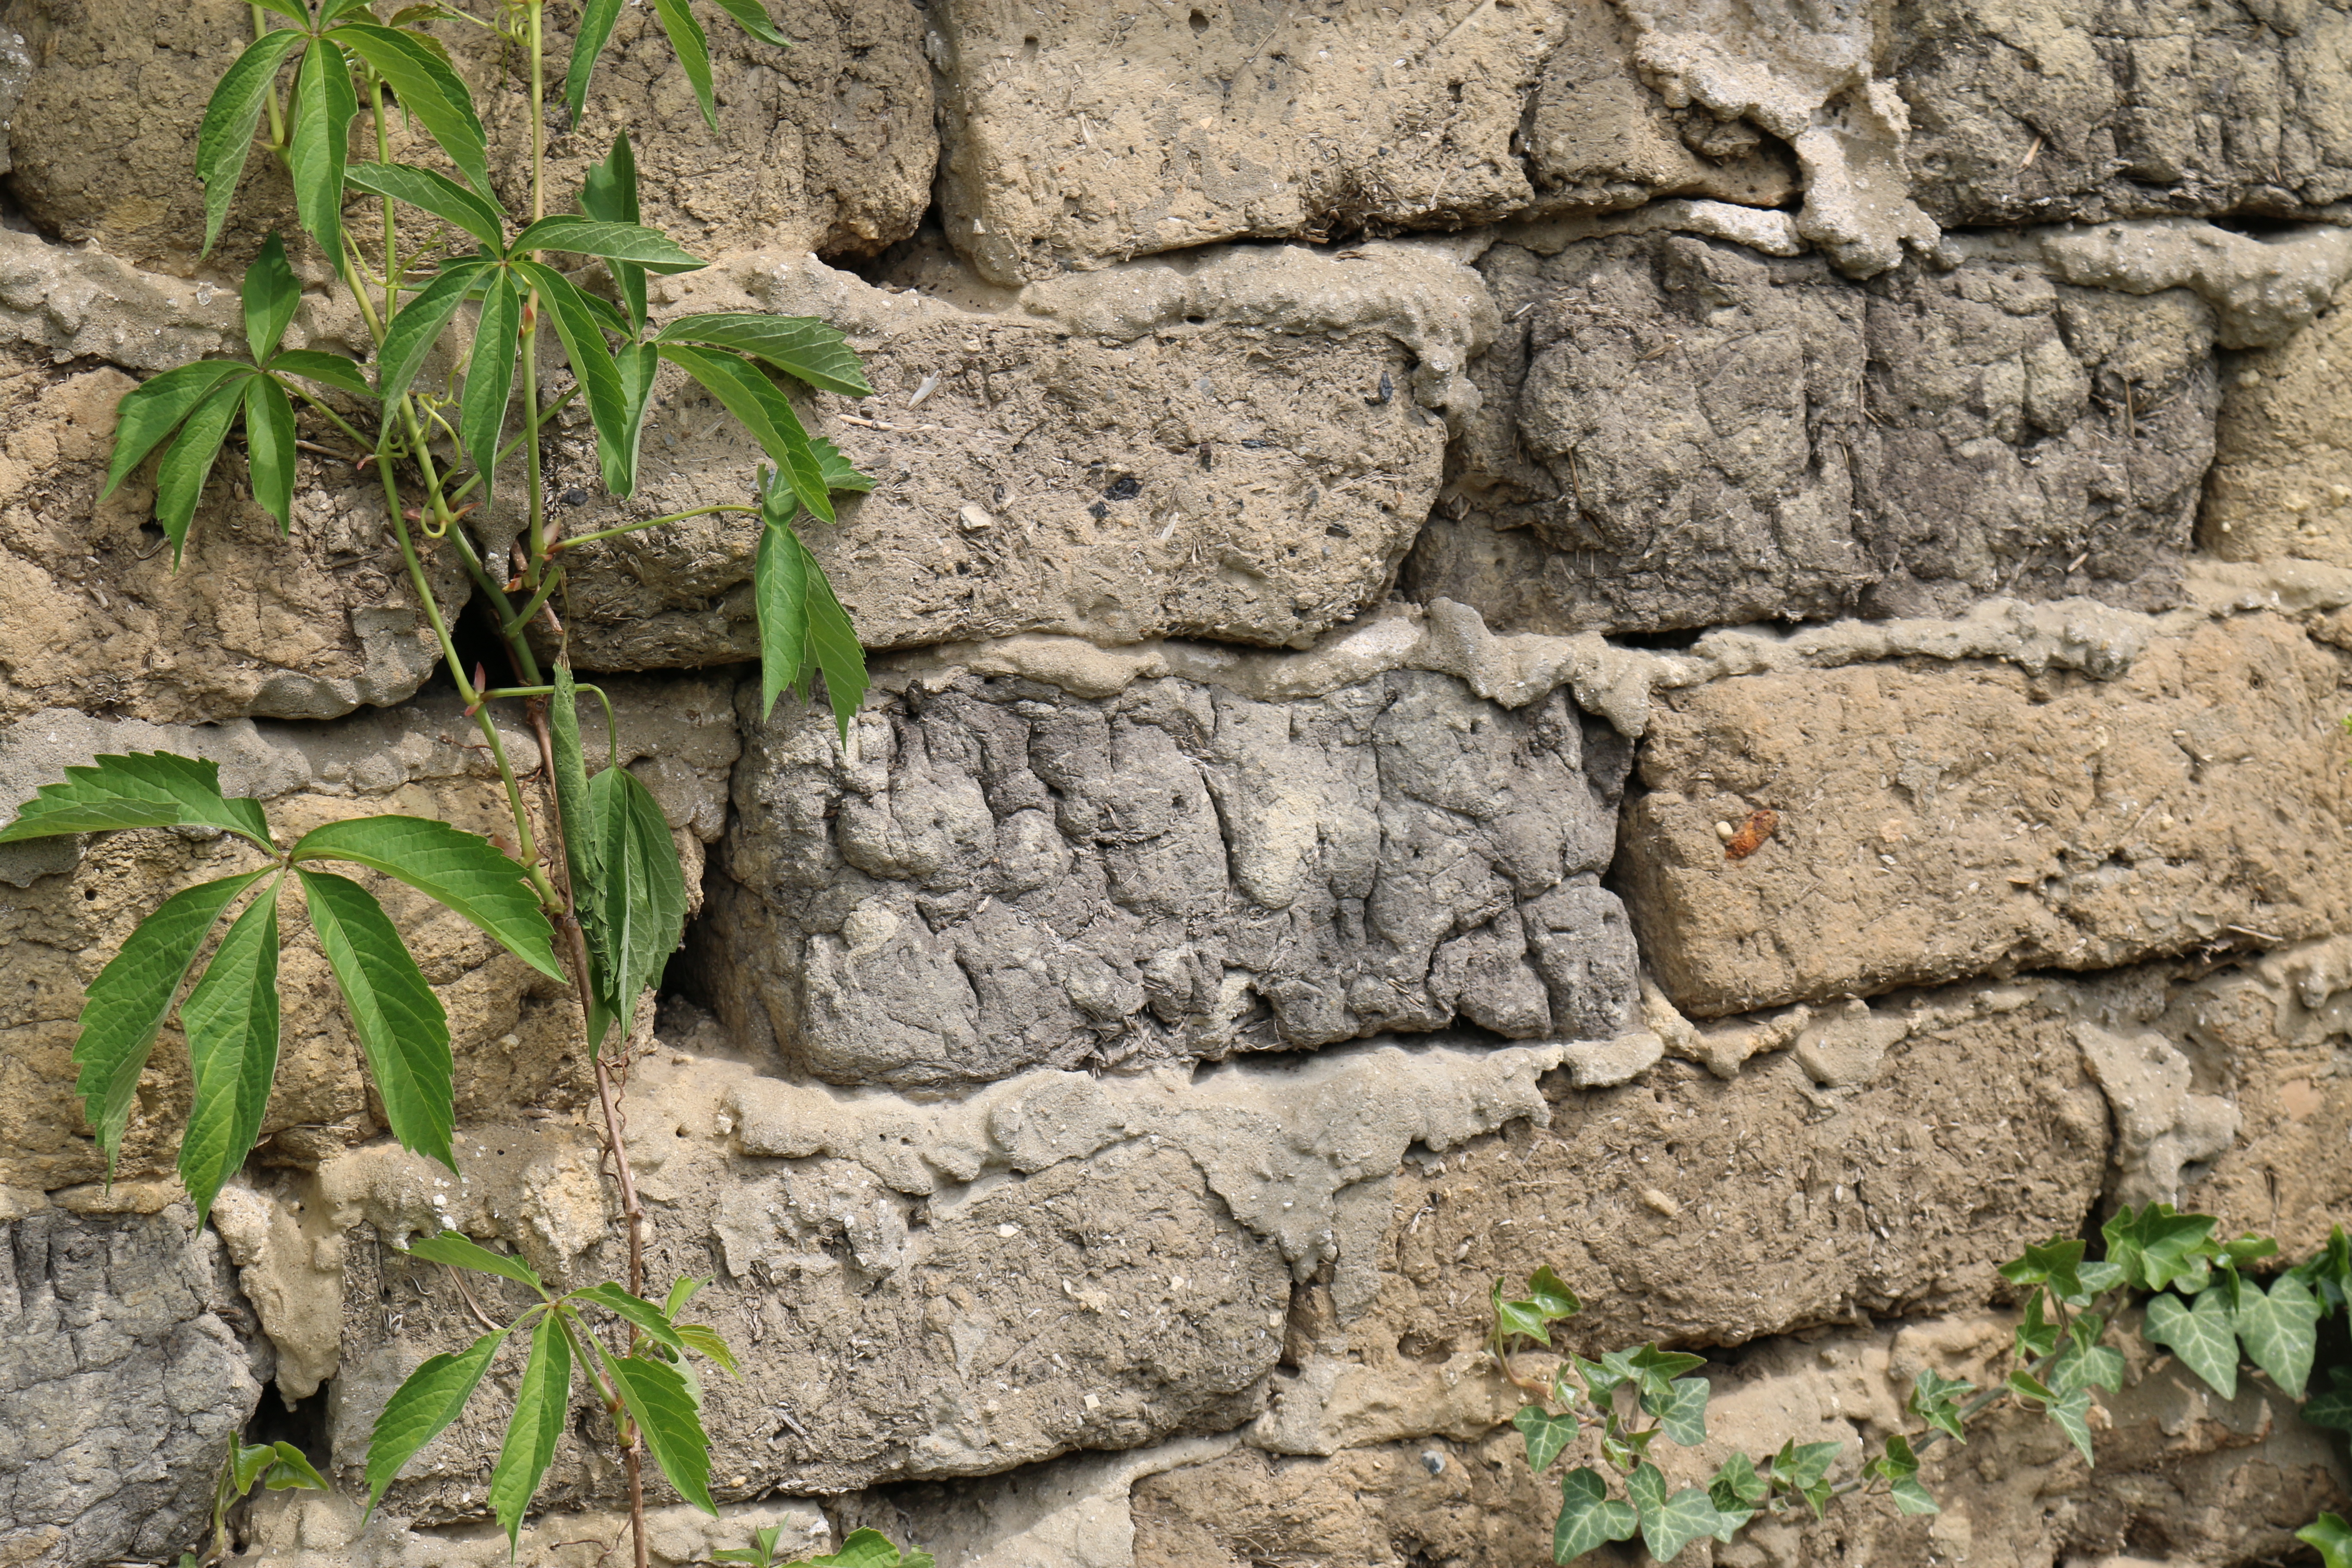
soil, wall, geological phenomenon, rock, stone wall, plant, bedrock, wadi, flower, geology